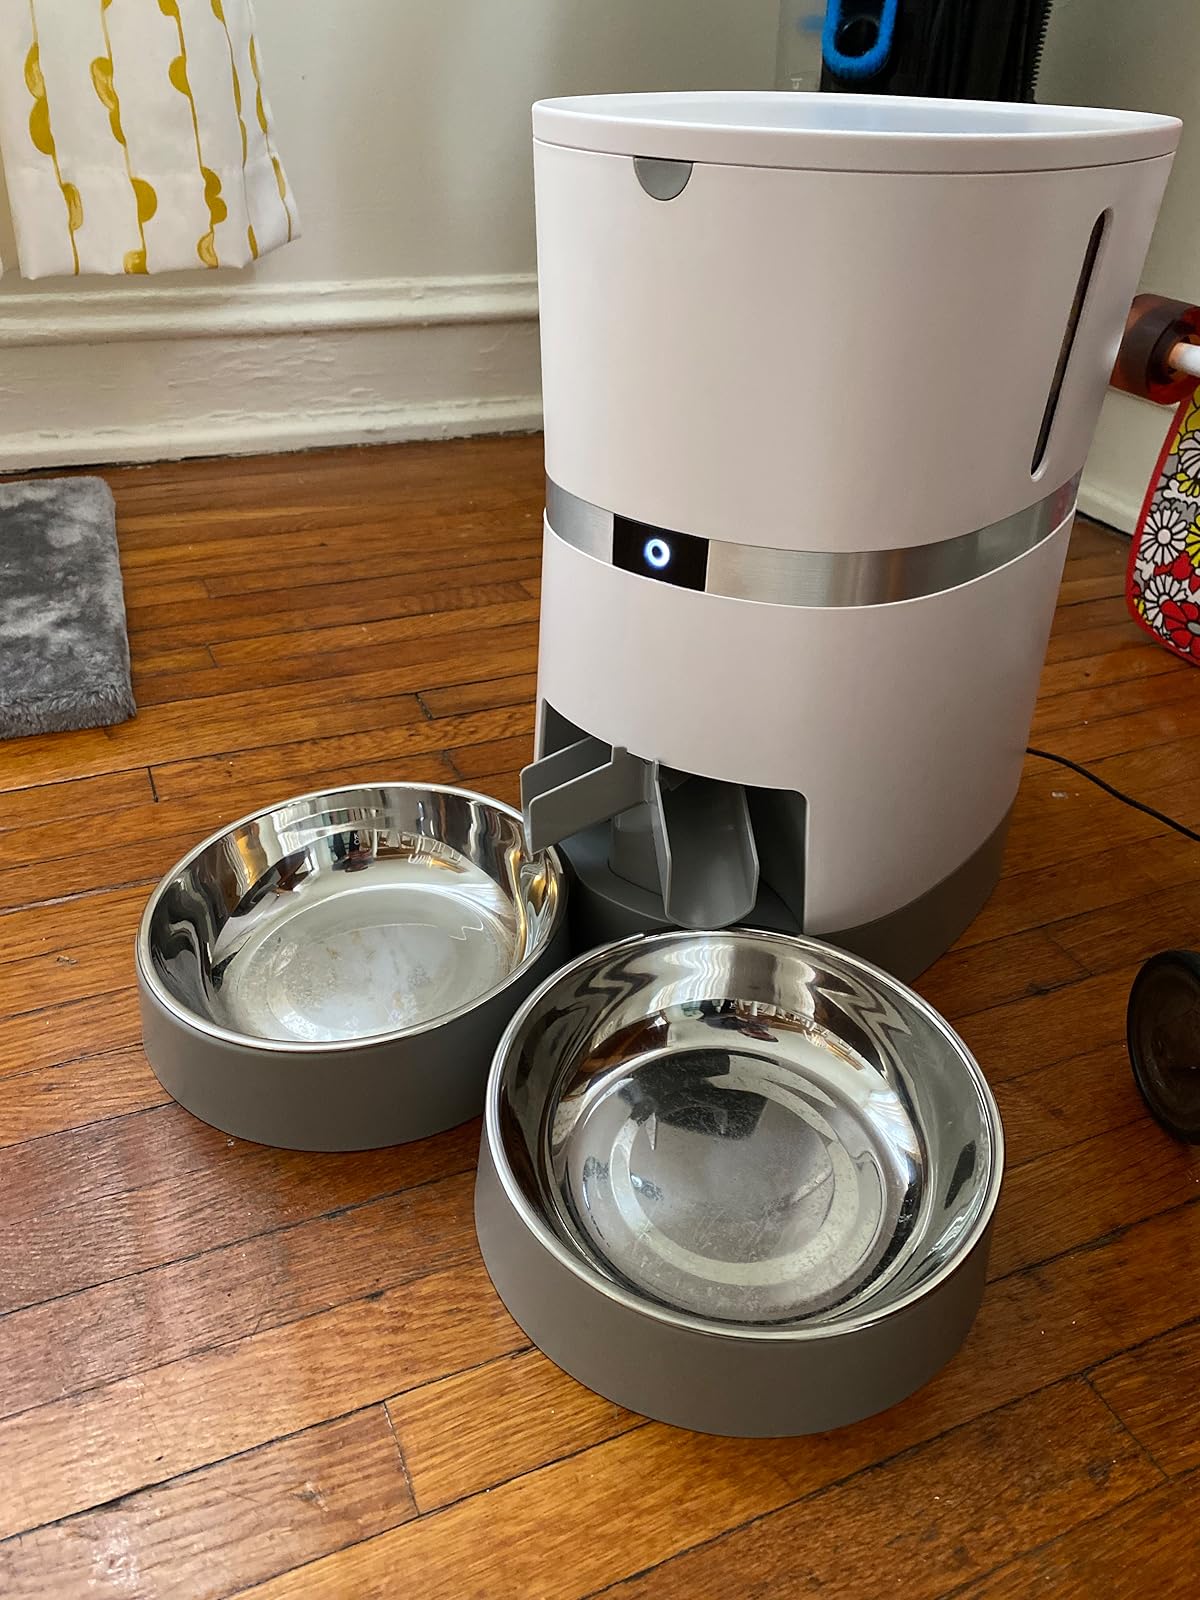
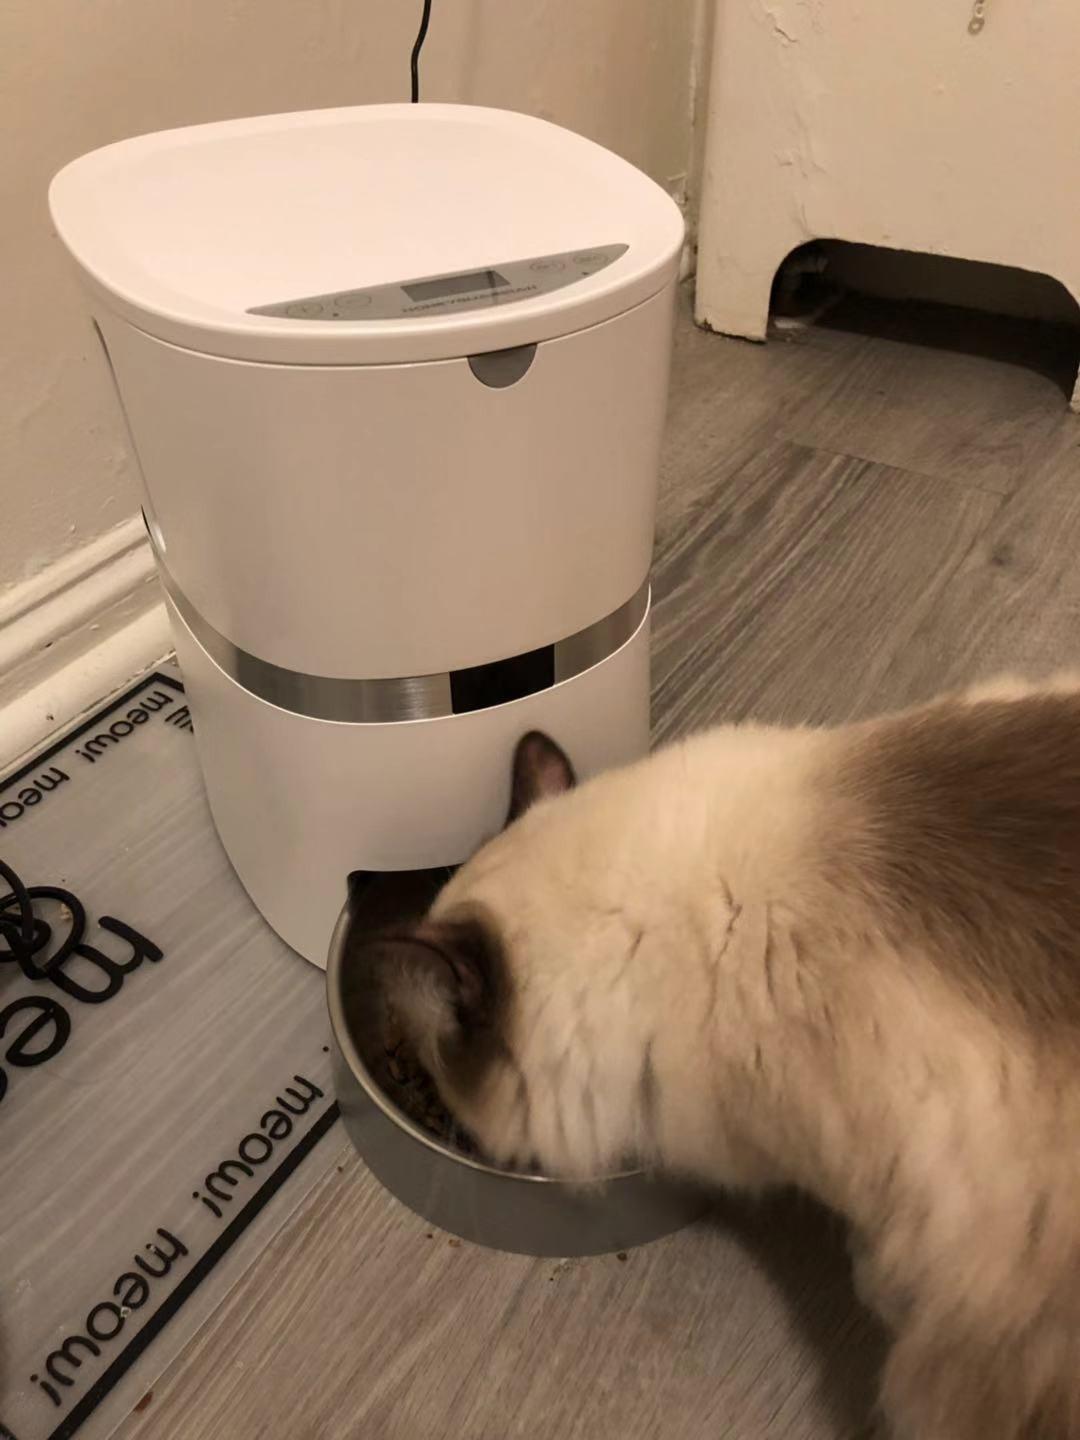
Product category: items_feeder
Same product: no